Hampshire and Isle of Wight Constabulary

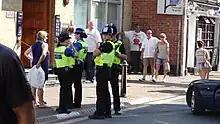
Hampshire Police officers in 2012

The name was changed once again in 1957, to Hampshire and Isle of Wight Constabulary. The Police Act 1964 led to the amalgamation of the city forces (Southampton and Portsmouth) into the Hampshire force. This created a force named Hampshire Constabulary. The last major changes to the police area were in 1974, when the Local Government Act changed a number of local government areas, and the responsibility for policing Christchurch was transferred to Dorset Police.